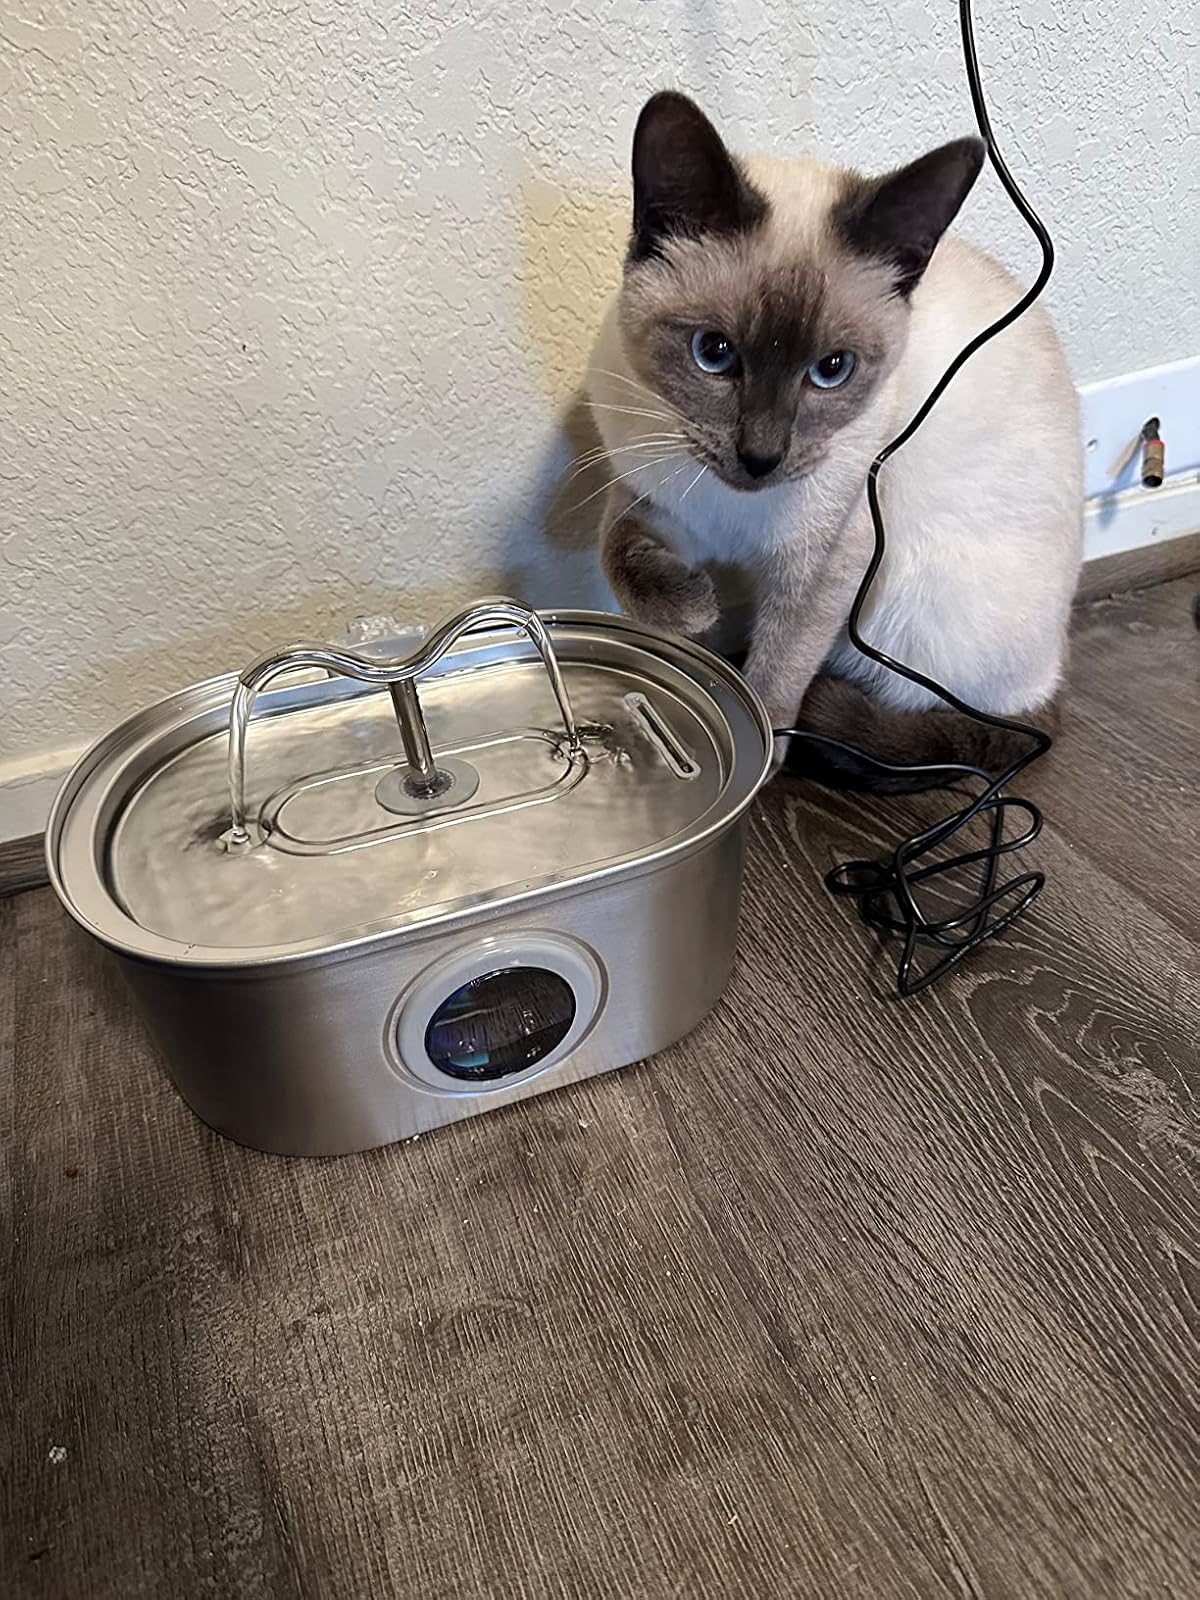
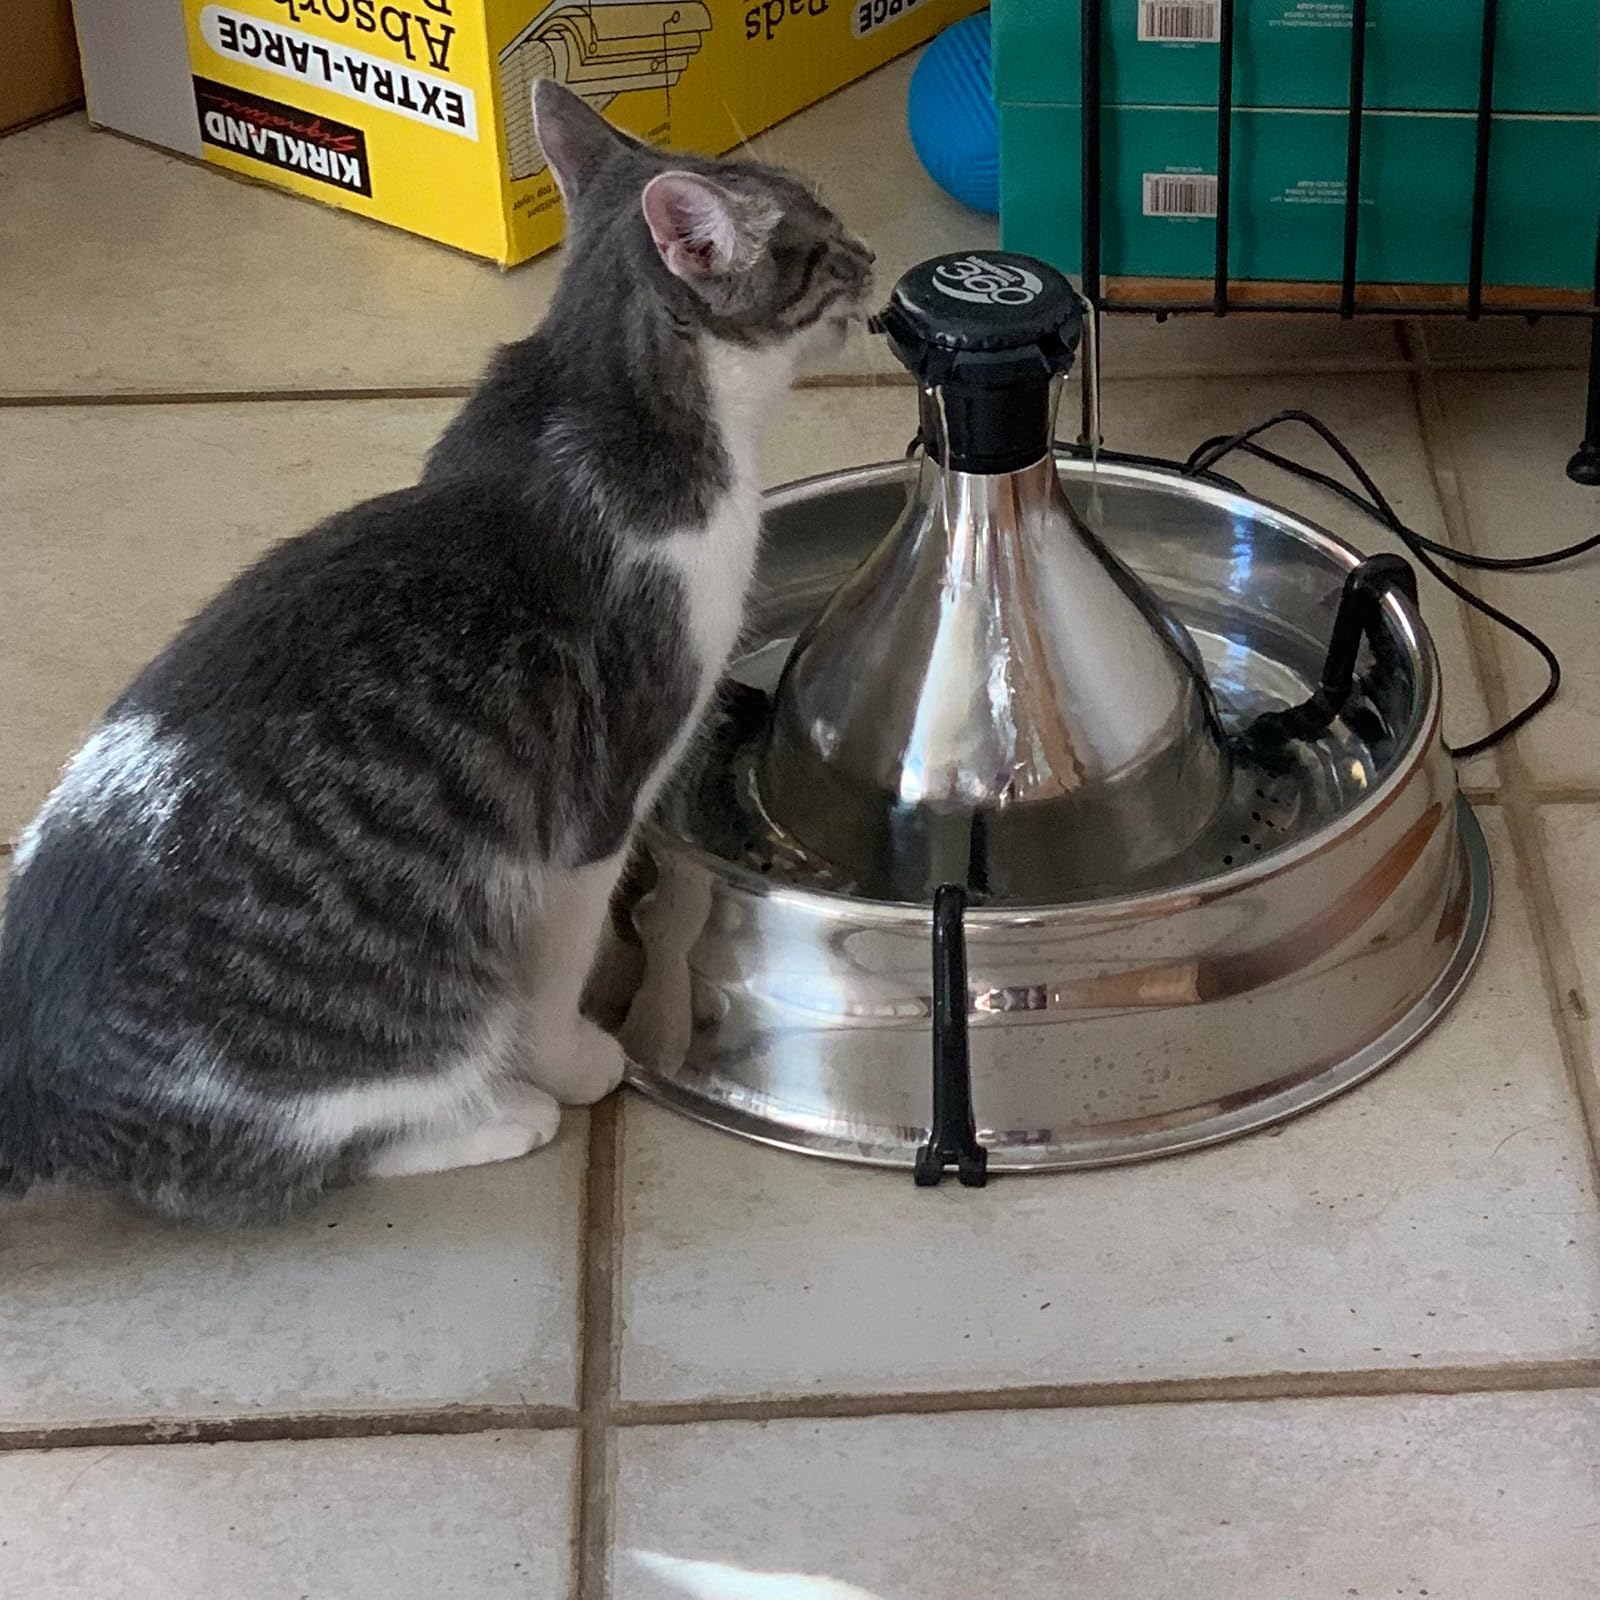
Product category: items_bowl
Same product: no